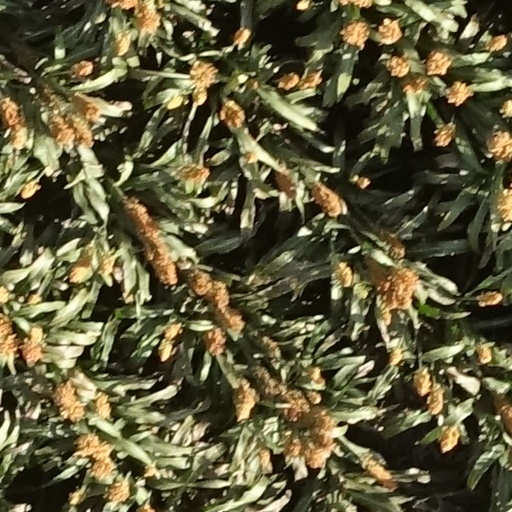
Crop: sorghum